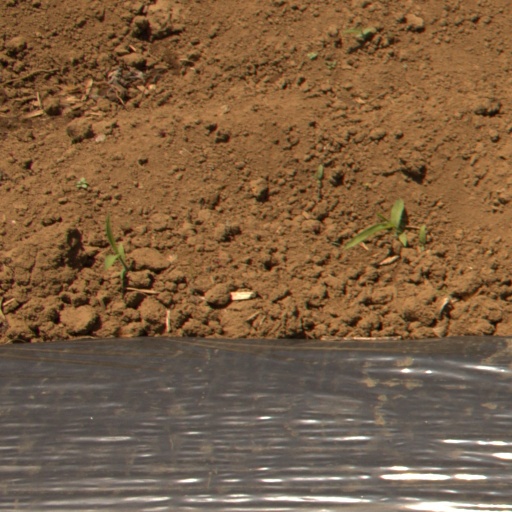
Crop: Jerusalem artichoke